Cystinuria

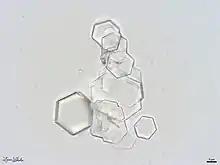
These cystine crystals were found in the urine sediment of a male dog who presented to the veterinary hospital with a history of chronic stranguria (straining to urinate) and pollakiuria (abnormally increased frequency of urination). A cystotomy was performed and numerous cystoliths (bladder stones) were removed. 5μm scale bar; 1,000x magnification; focus-stacked image consisting of 12 exposures; courtesy of Lance Wheeler.

Cystinuria is an inherited autosomal recessive disease characterized by high concentrations of the amino acid cystine in the urine, leading to the formation of cystine stones in the kidneys, ureters, and bladder. It is a type of aminoaciduria. "Cystine", not "cysteine," is implicated in this disease; the former is a dimer of the latter.